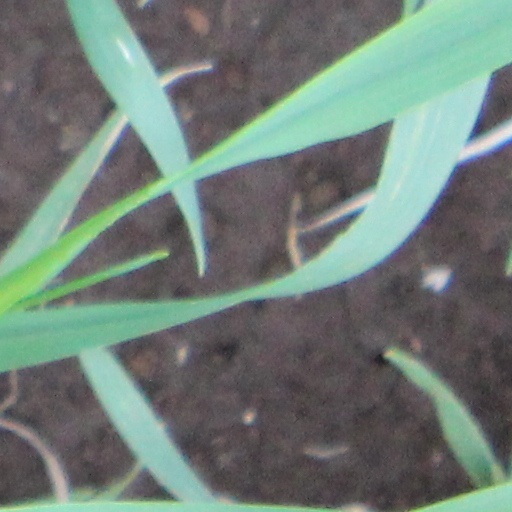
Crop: wheat